Eastern Mediterranean University

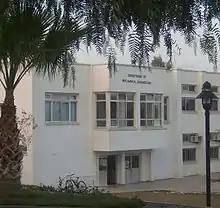
Mechanical Engineering, one of the oldest buildings in the campus

Eastern Mediterranean University is a full member of several international associations of universities, including the European University Association, the Caucasus University Association, and the International Association of Universities. It has gained accreditation for Turkish students from the Council of Higher Education and the Turkish Cypriot higher education organization, while maintaining its independent status through its non-profit foundation.